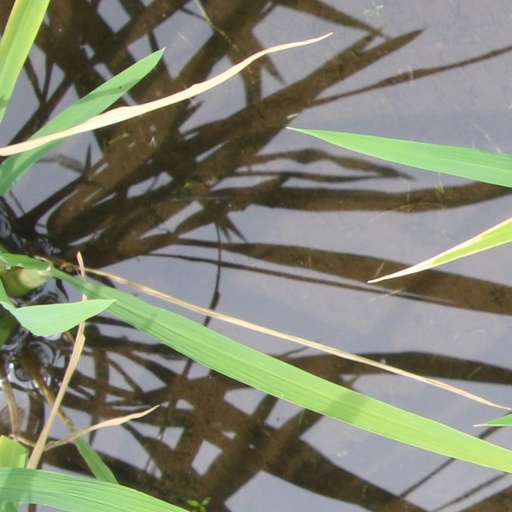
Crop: rice